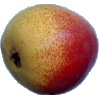
Label: Pear 2